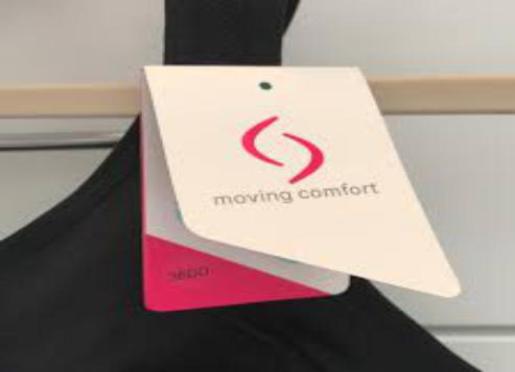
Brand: moving comfort-2
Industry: Clothes